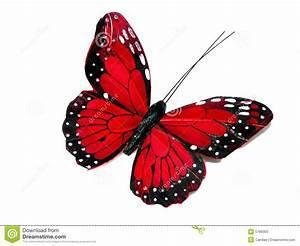
butterfly